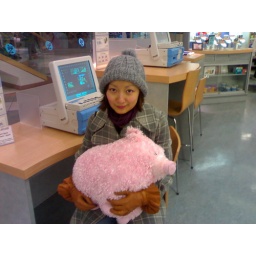
Cat holds her fuzzy pig as she waits for the pepto to sink in